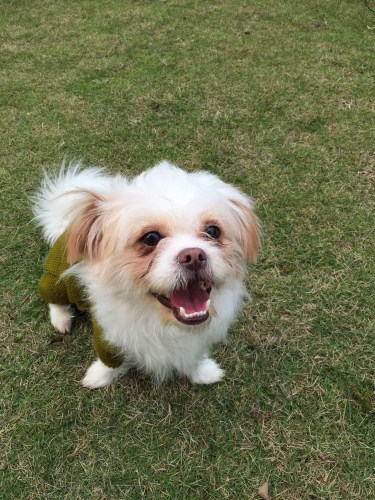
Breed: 361-n000123-Shih_Tzu